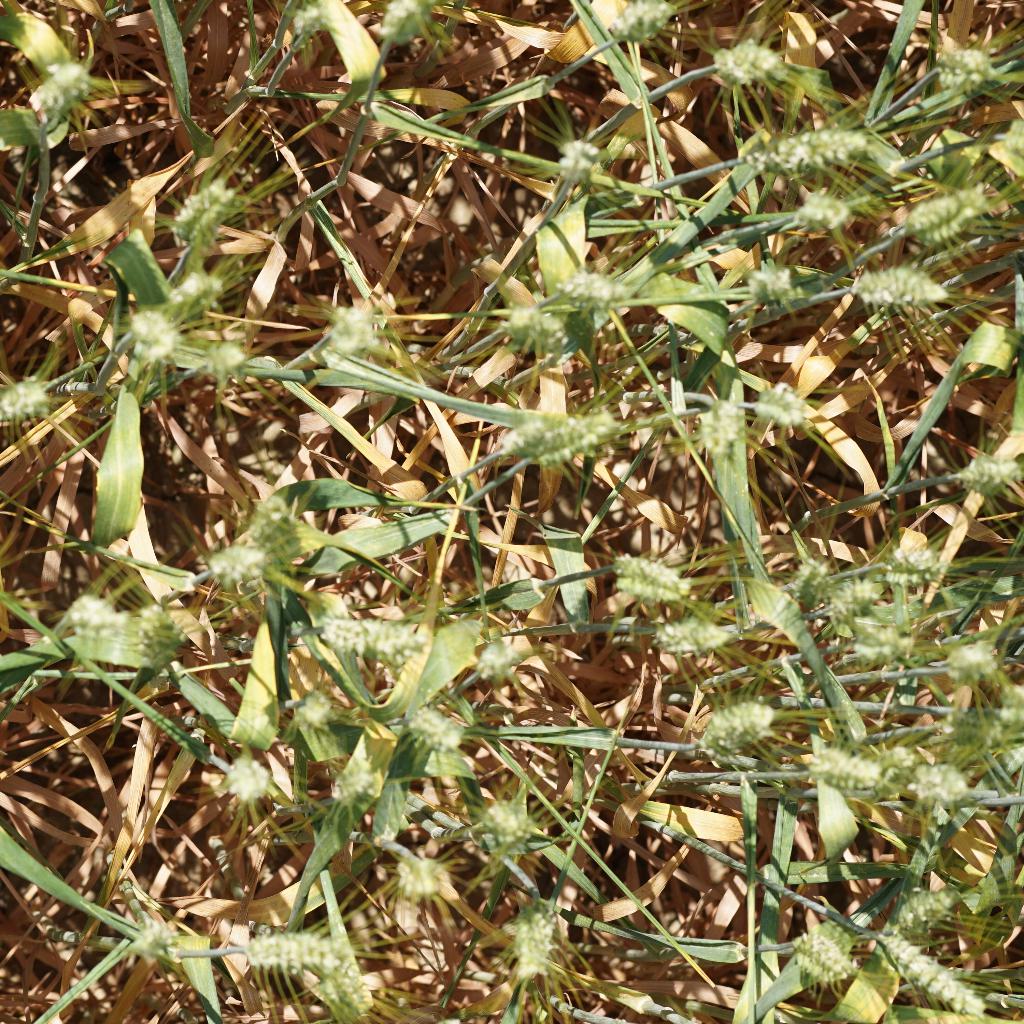
Country: France
Location: Gréoux
Wheat development stage: Filling